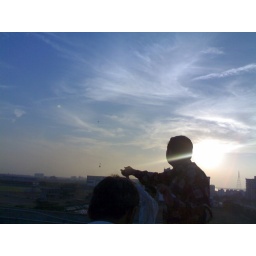
bottle in the sky